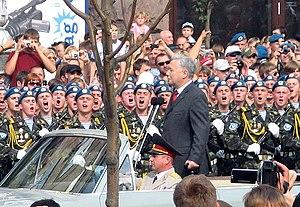
Iouriï Iekhanourov, né le 23 août 1948 en Iakoutie, est un homme d'État ukrainien, qui fut notamment Premier ministre du 22 septembre 2005 au 25 mai 2006 sous la présidence de Viktor Iouchtchenko.